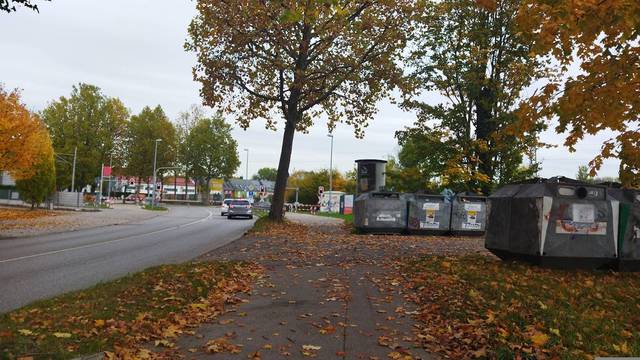
Region: Germany
Coordinates: 48.265, 11.44